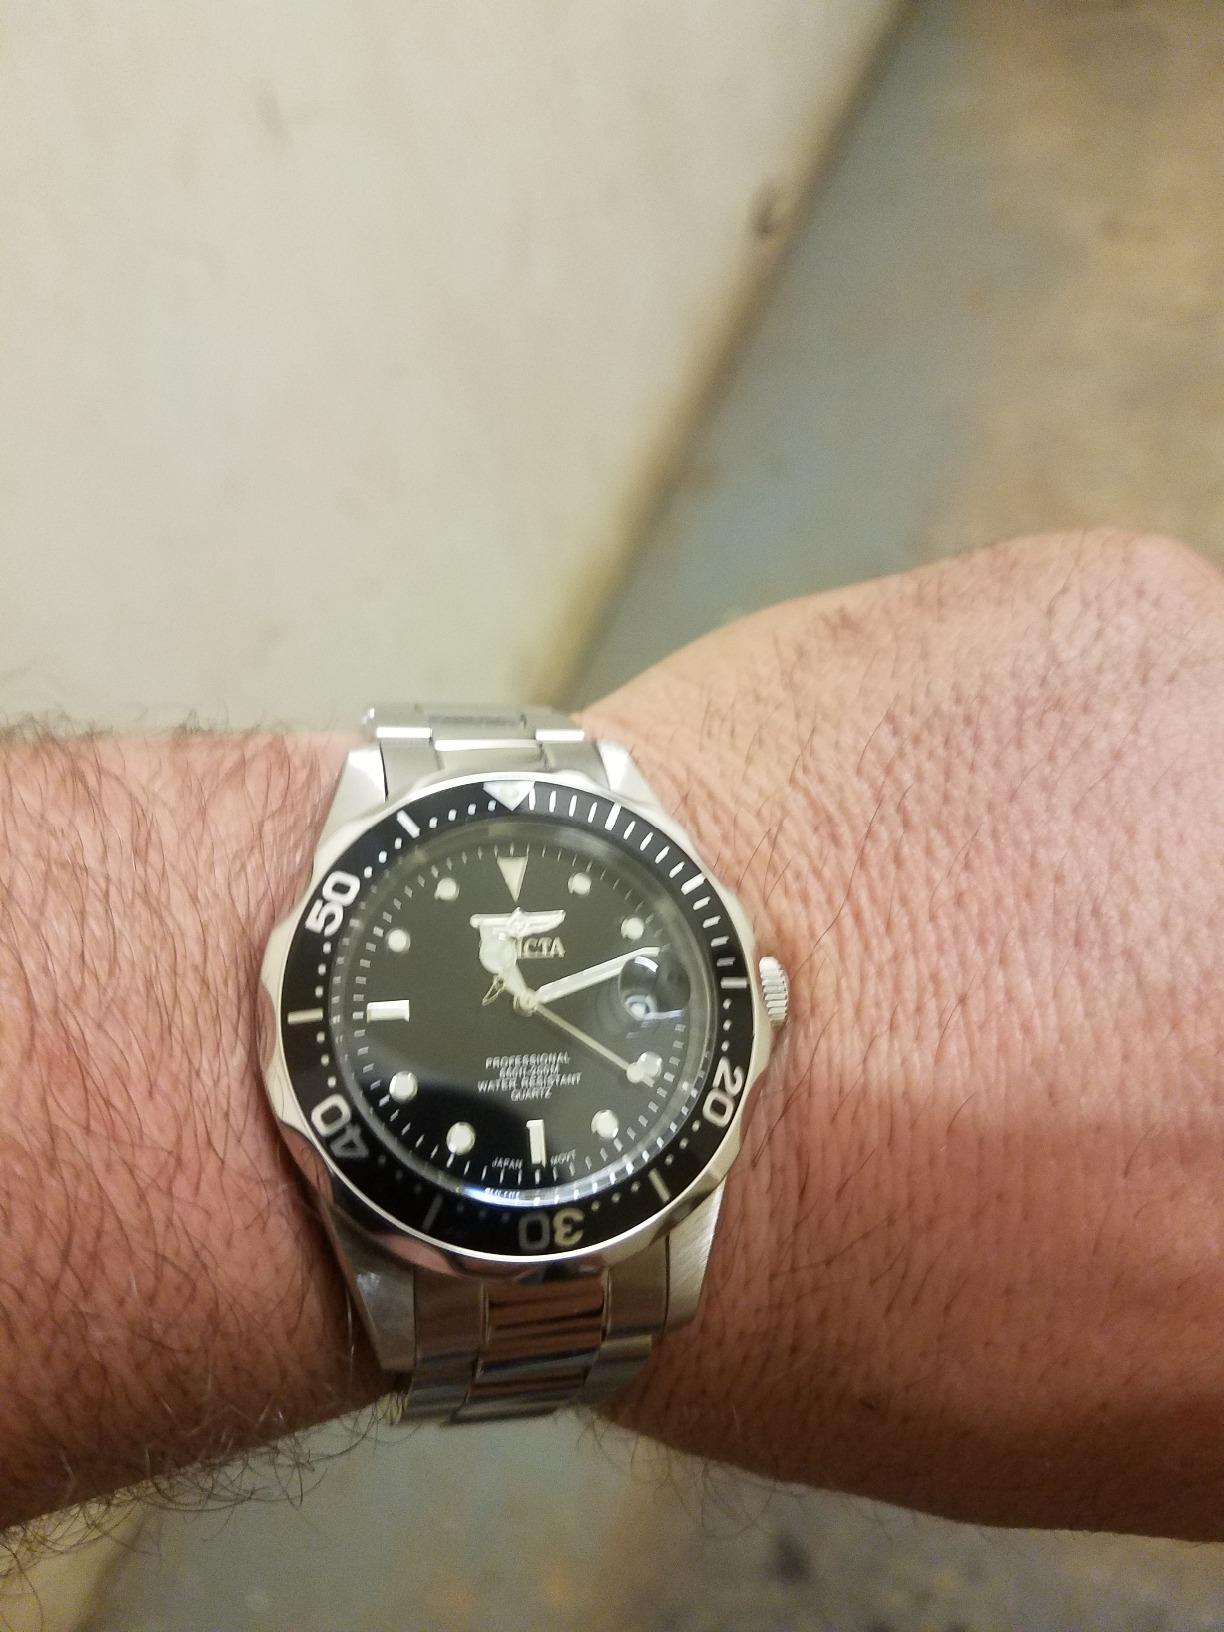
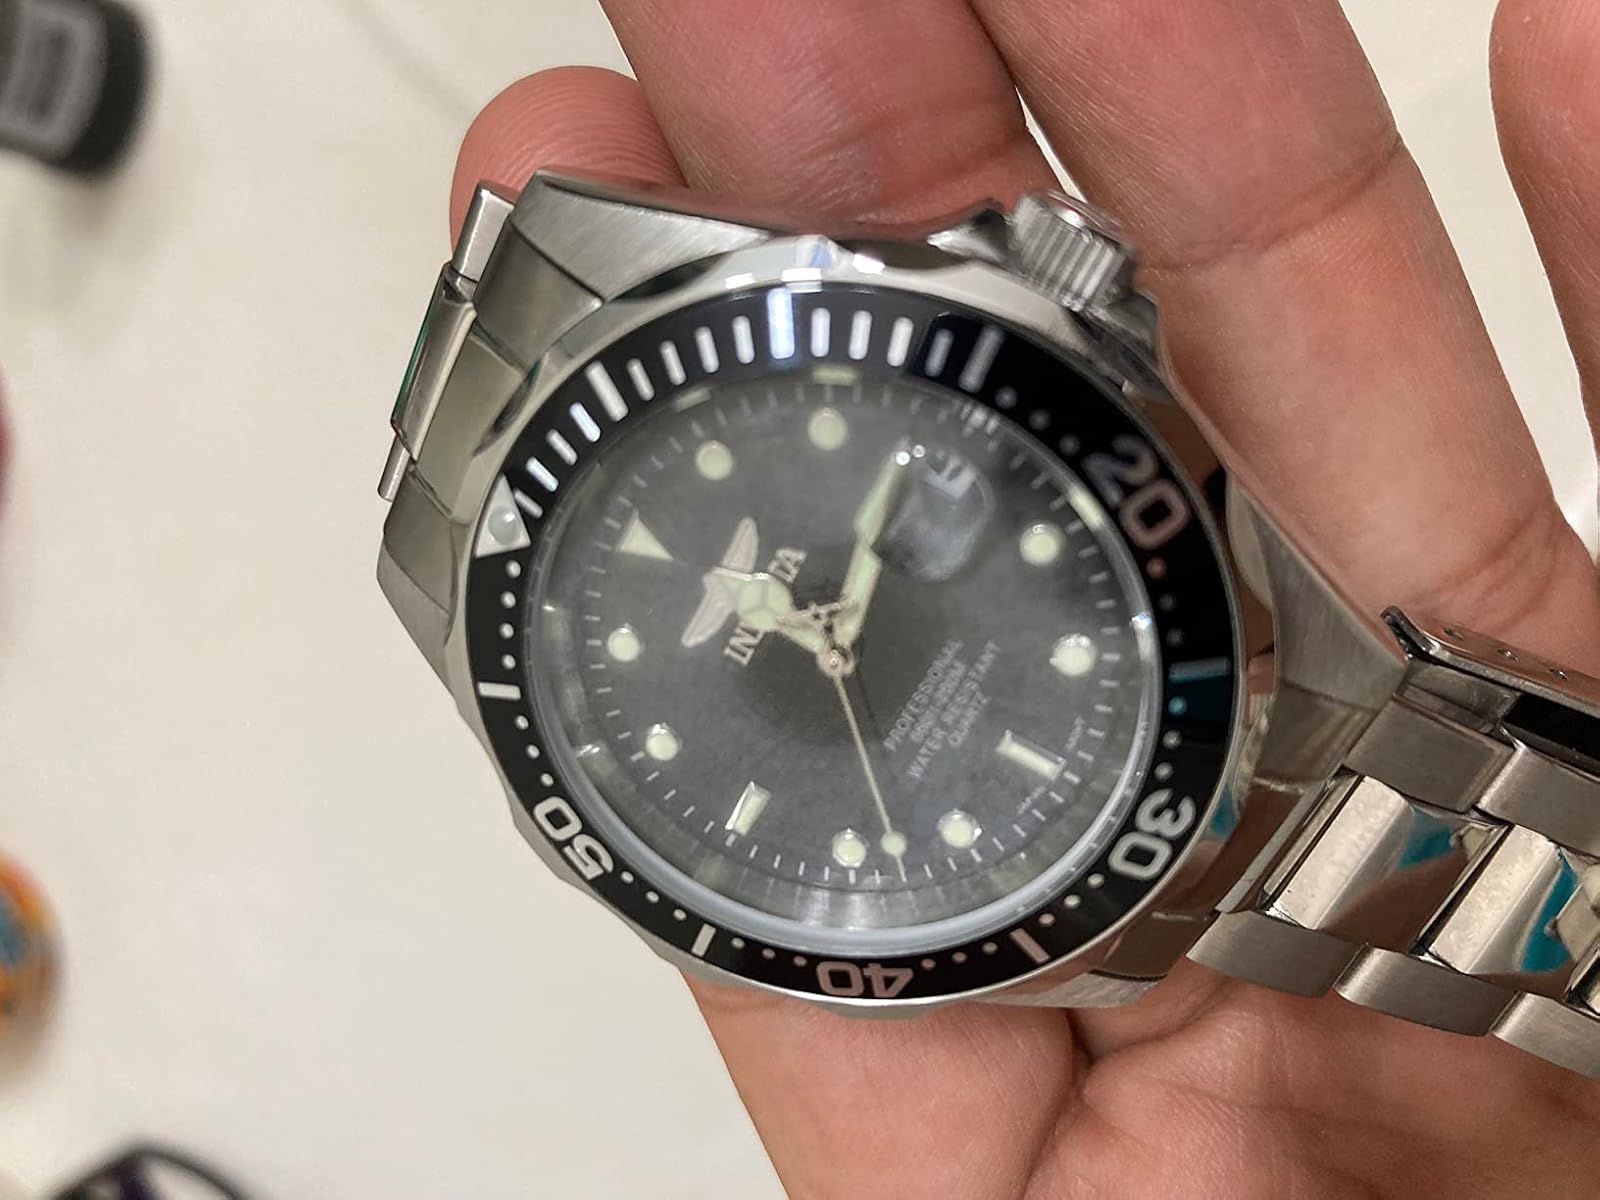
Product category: accessories_watch
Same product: yes